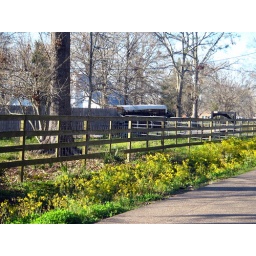
yellow pissy weeds on the side of the road near my house